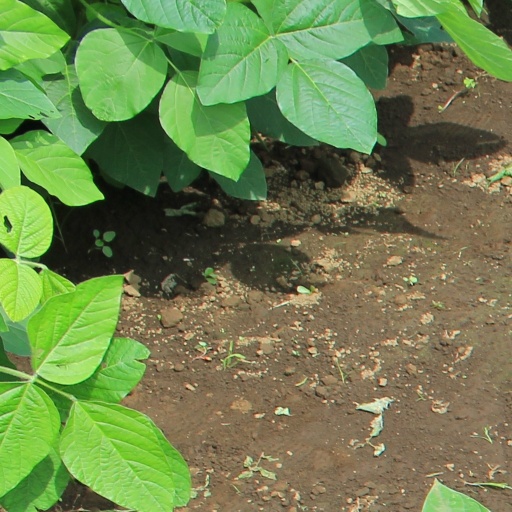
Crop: soybean